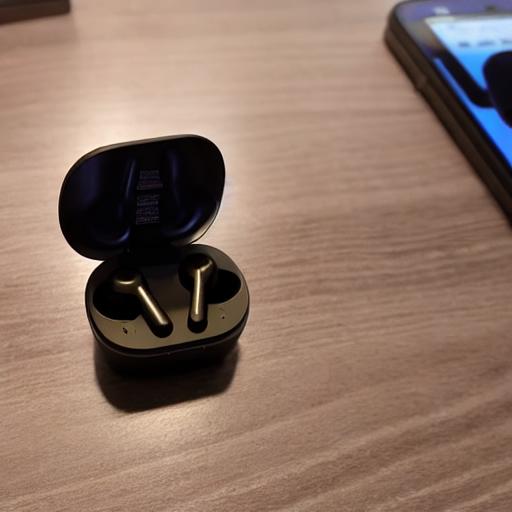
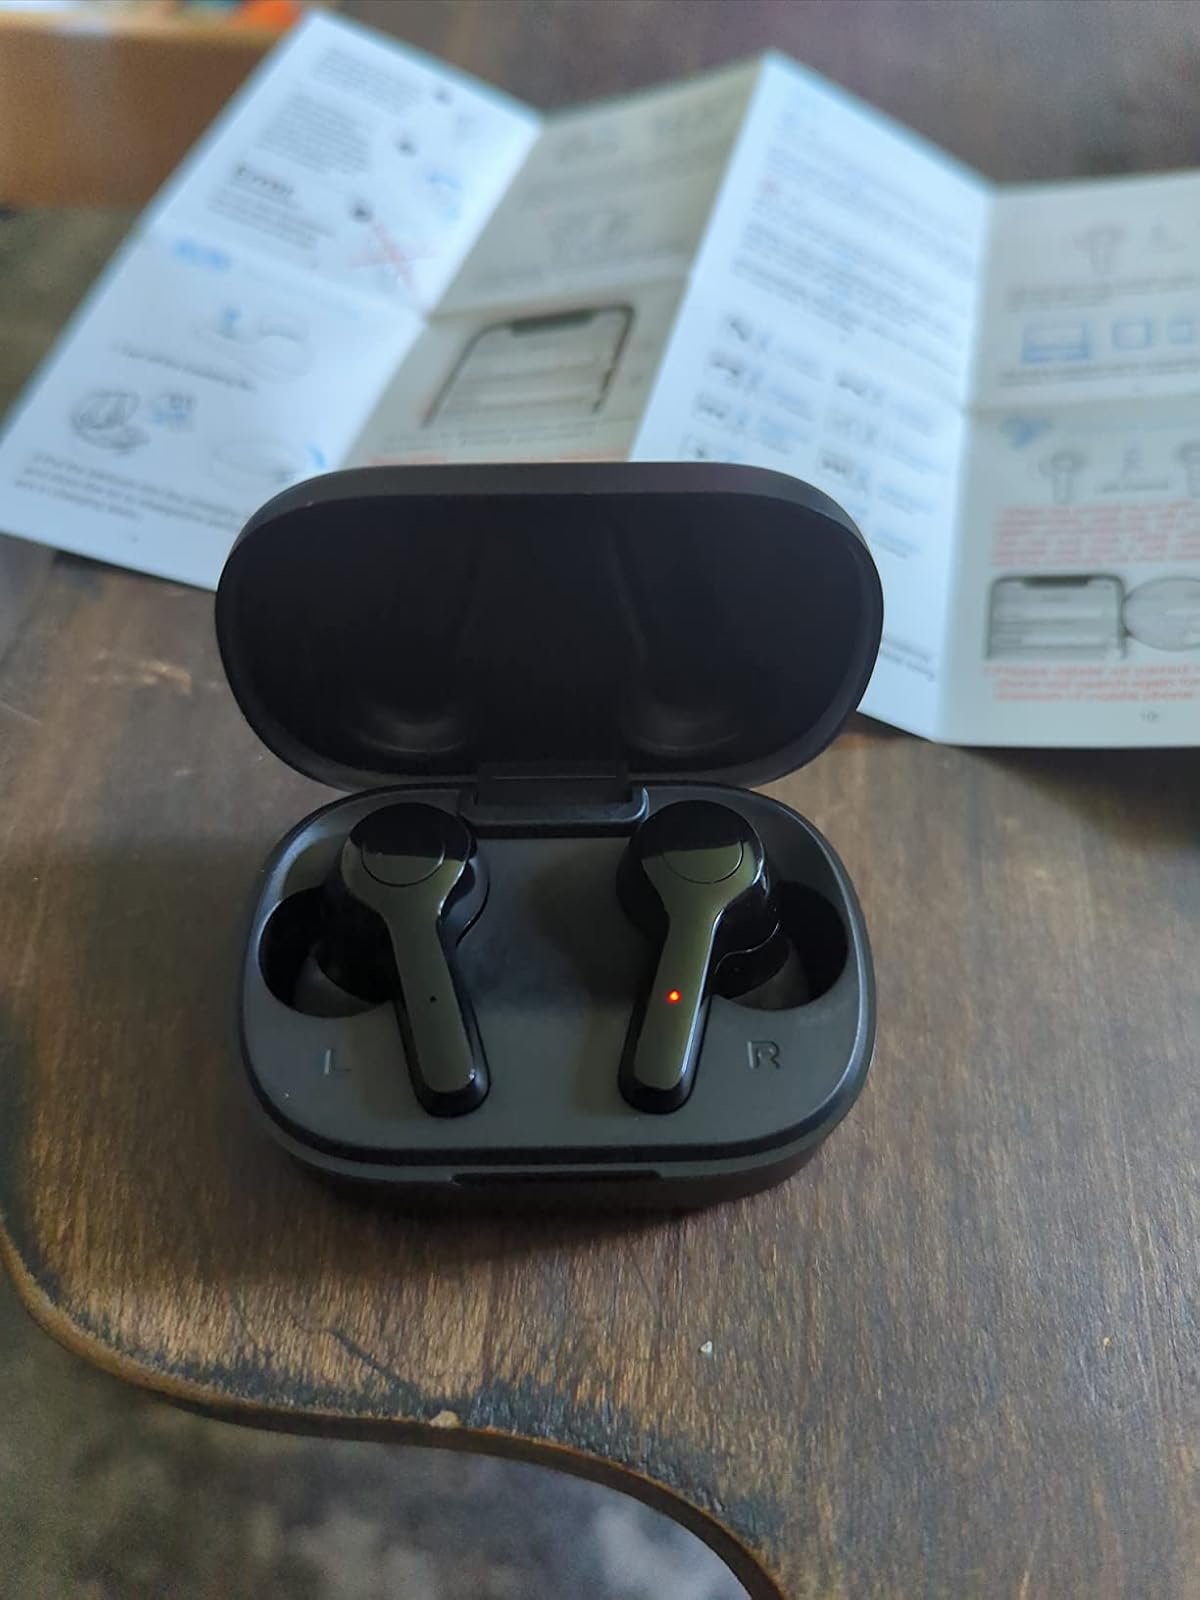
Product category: earbuds
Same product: no